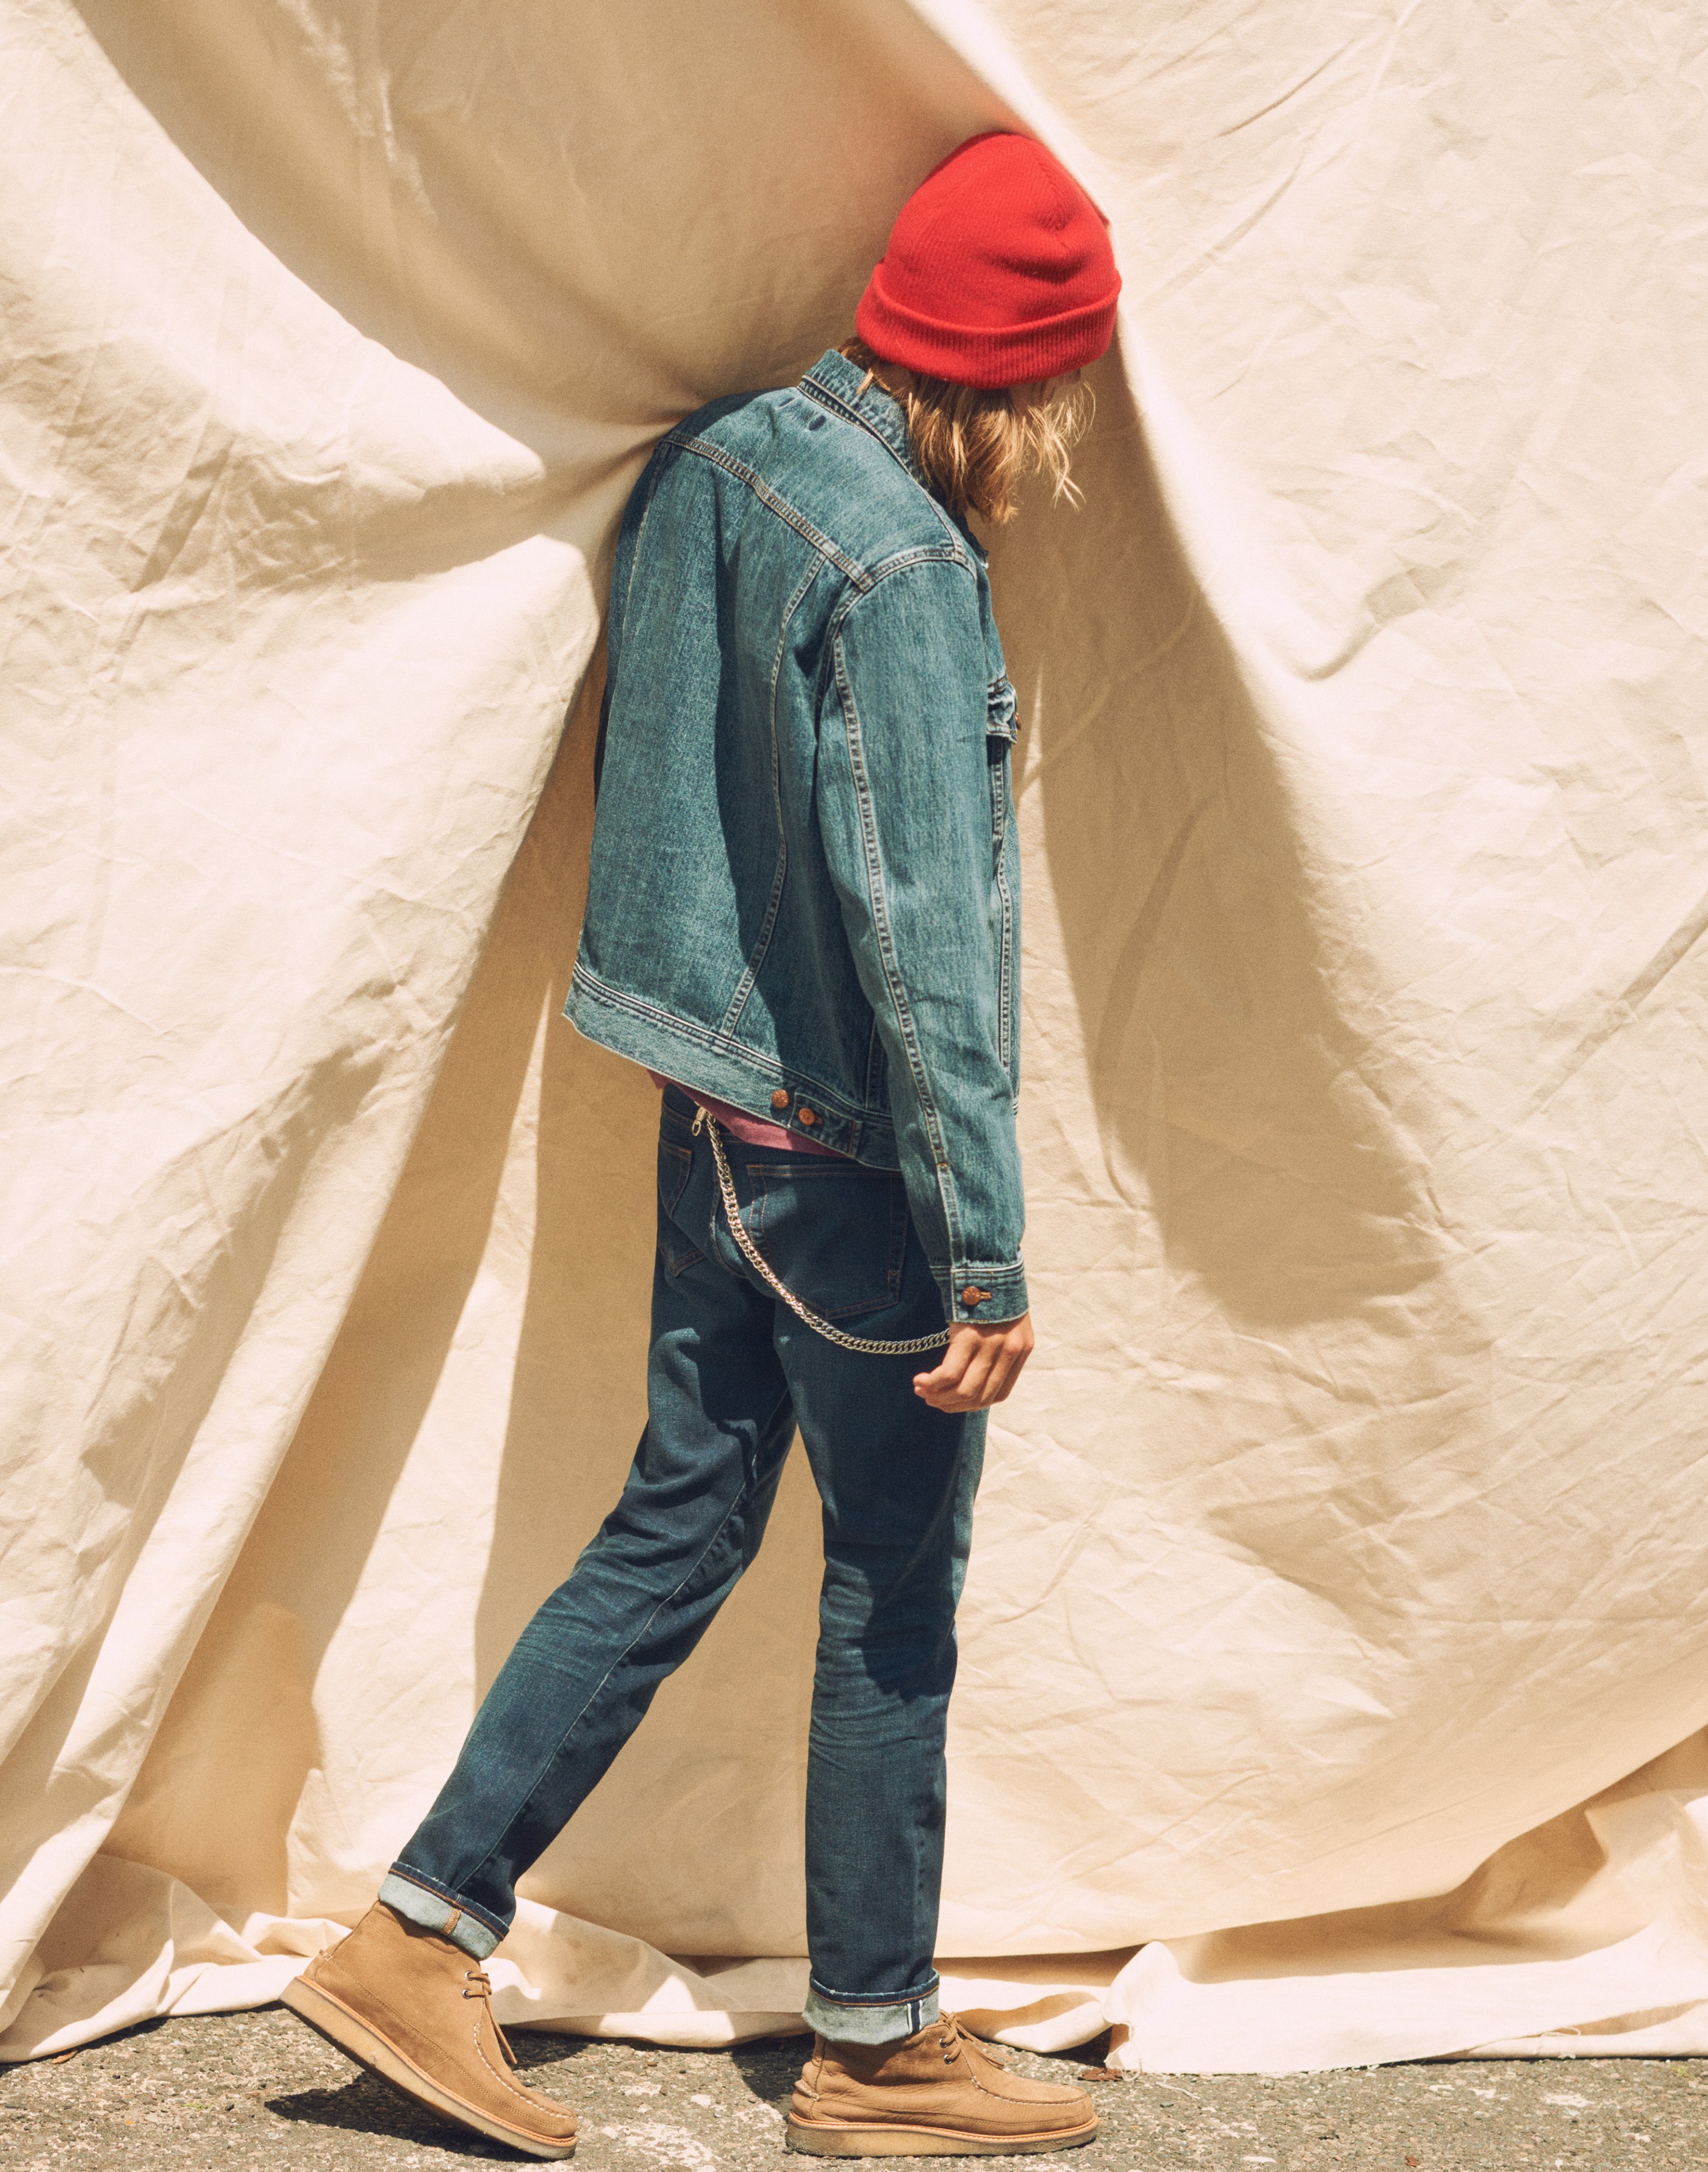
Gender: men